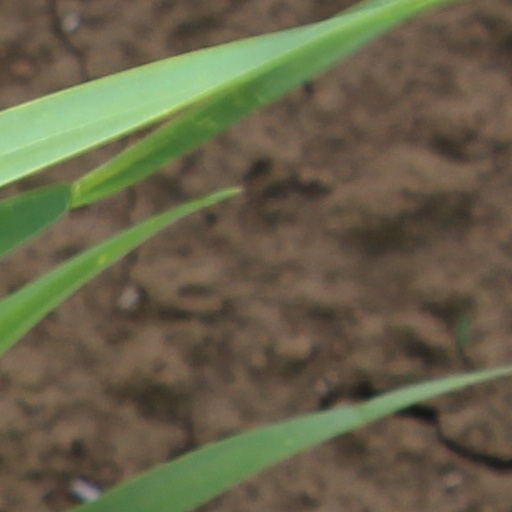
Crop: wheat